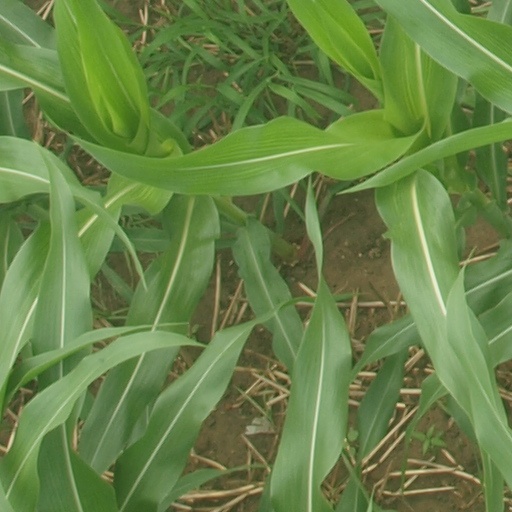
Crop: maize; corn